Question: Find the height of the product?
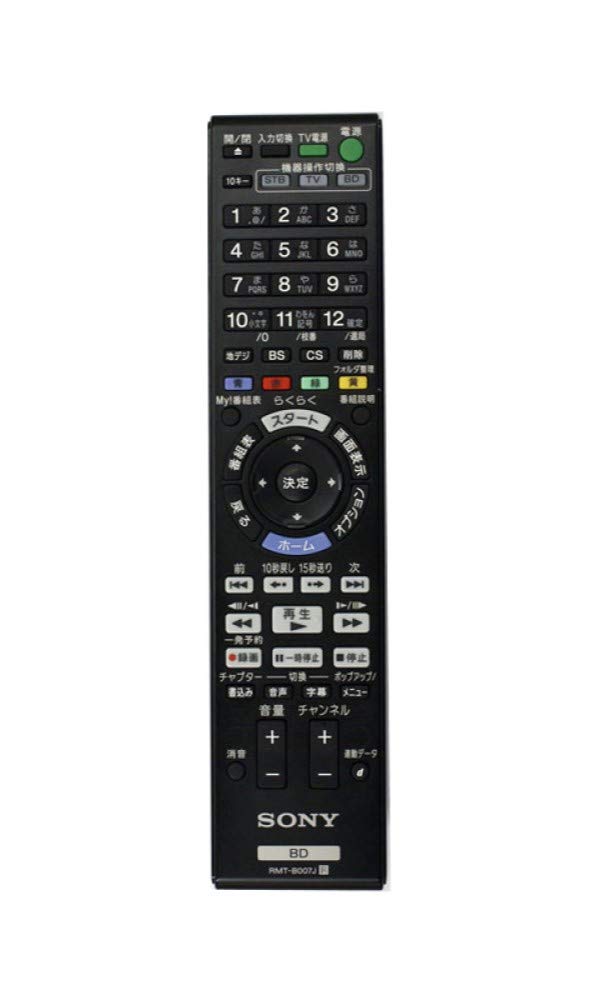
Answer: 1.0 inch